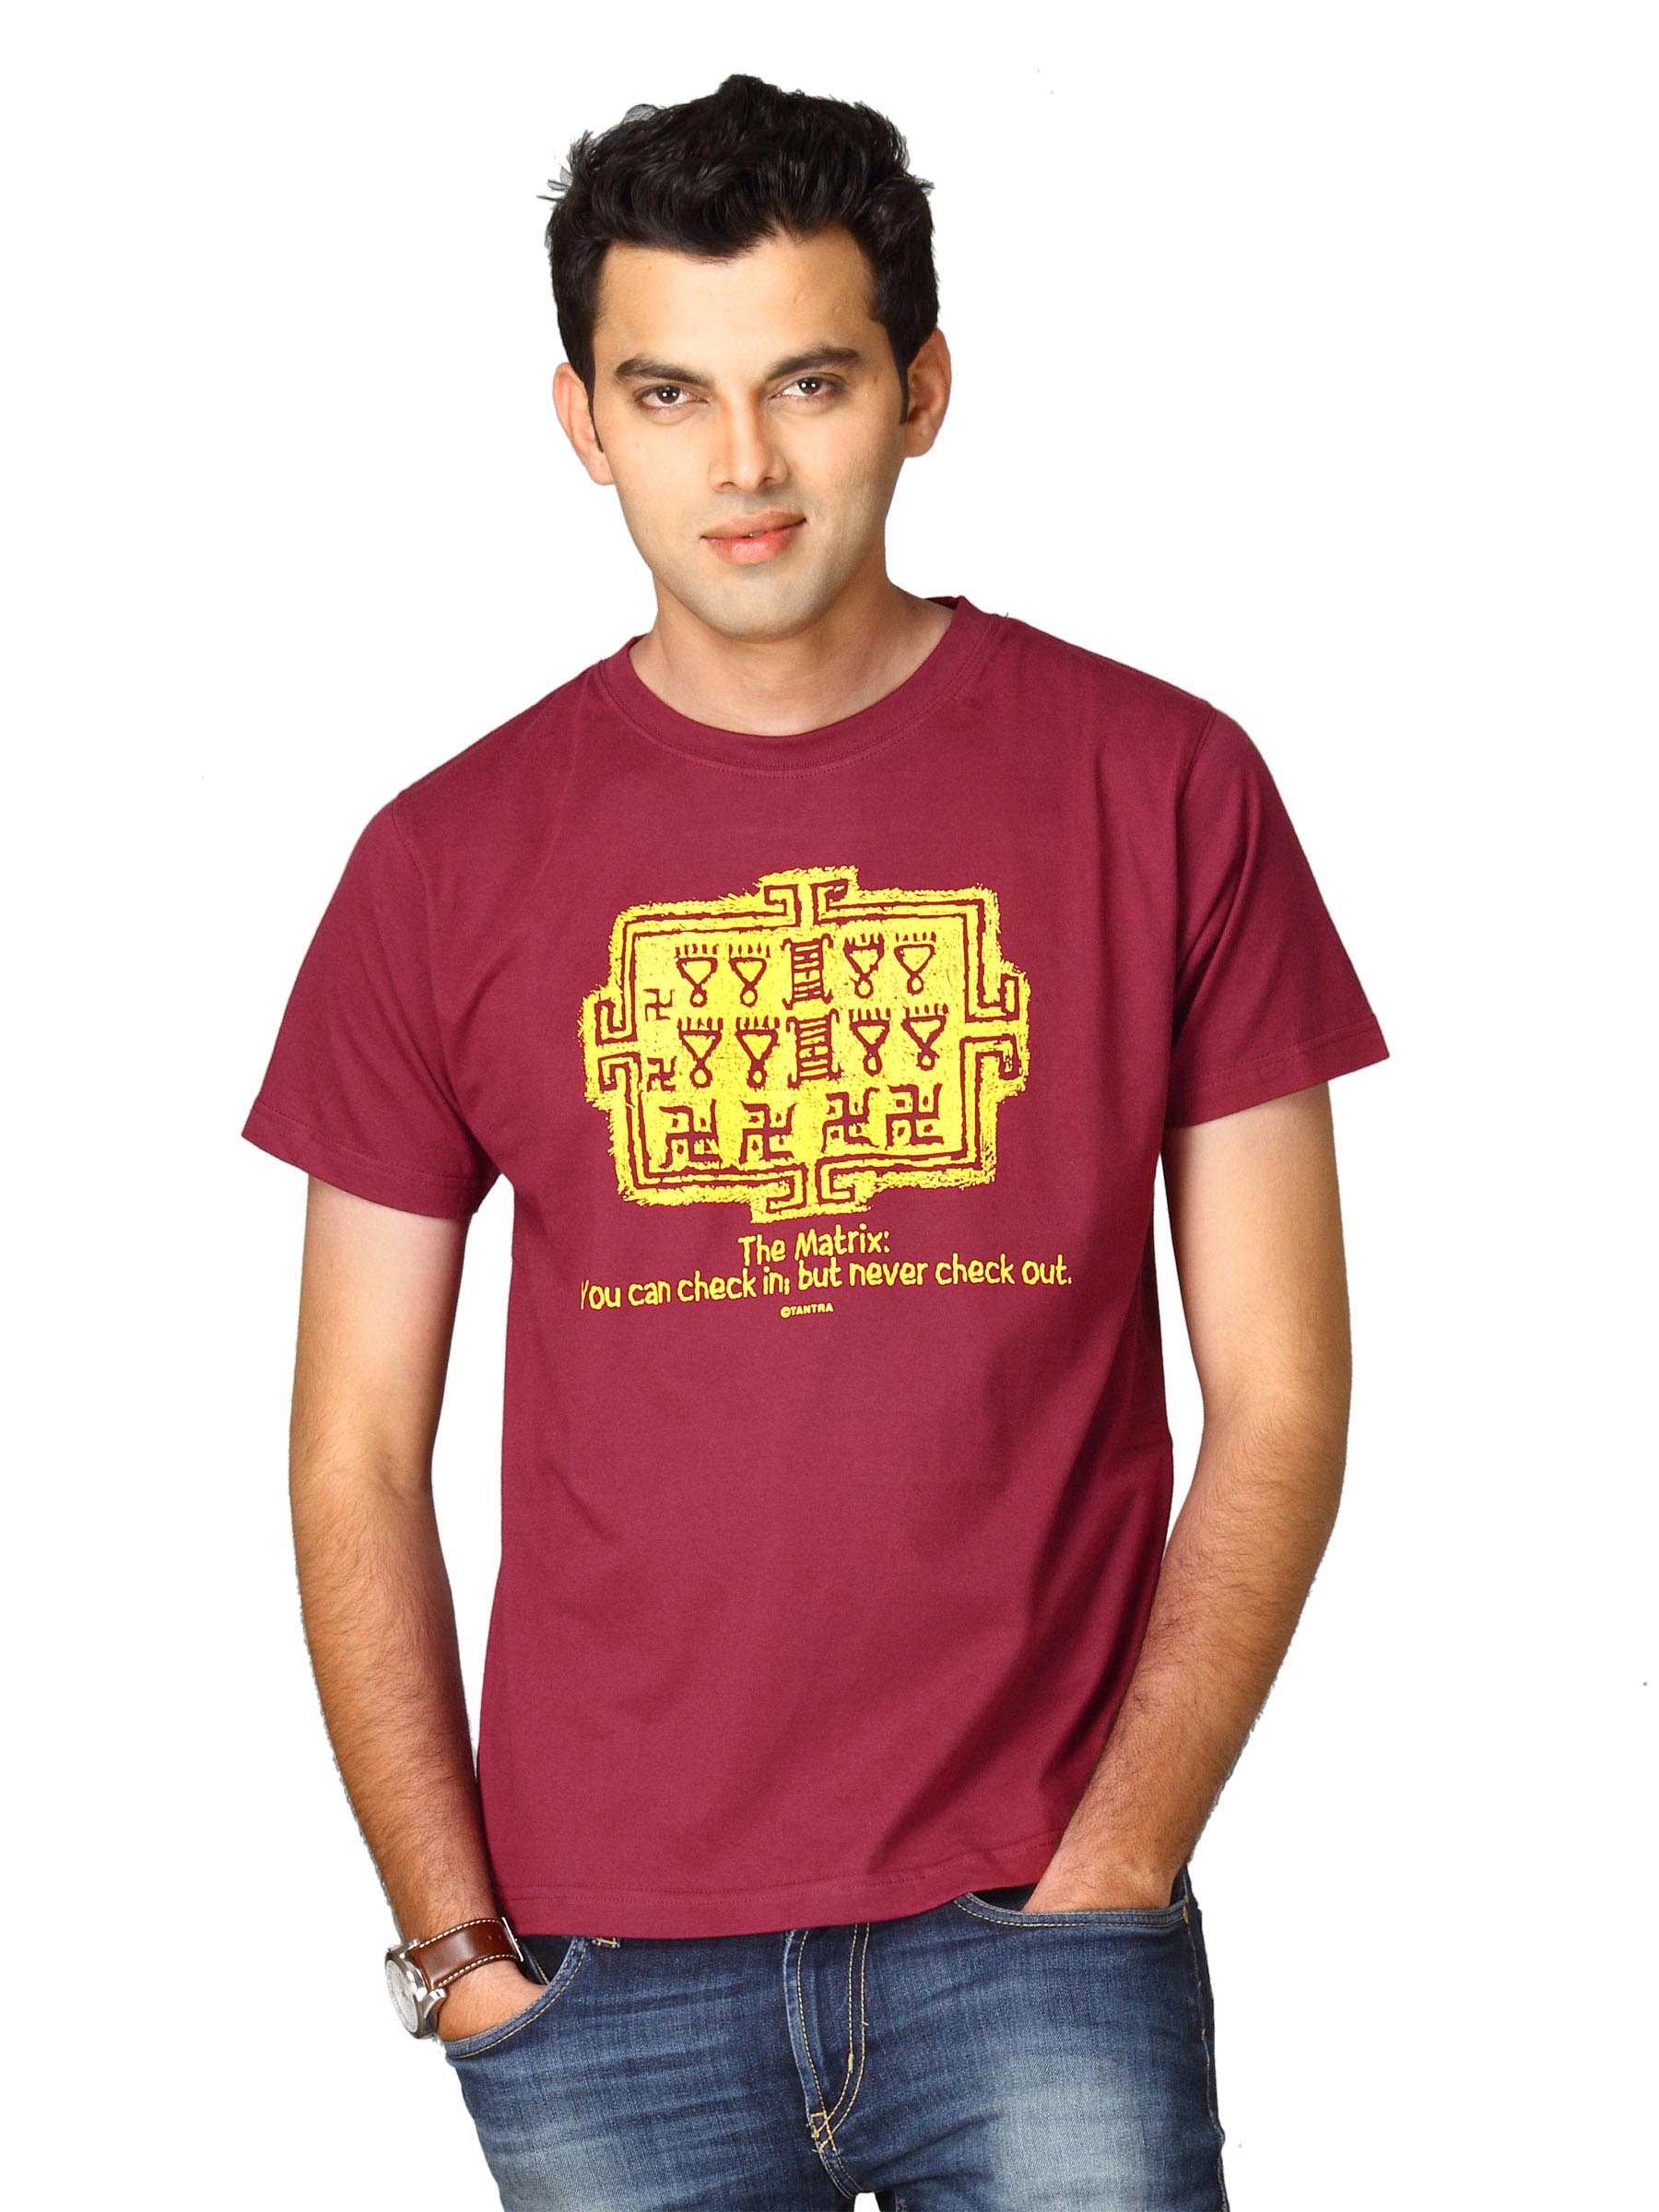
Tantra Men's The Matrix Red T-shirt
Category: Apparel / Topwear / Tshirts
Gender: Men
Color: Red
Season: Fall 2011
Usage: Casual